Christian Schou

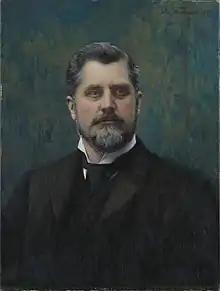
Christian Schou portrayed by Asta Nørregaard

Christian Schou (13 December 1792 – 15 September 1874) was a Norwegian merchant, brewer and politician.